Bangladesh–China relations

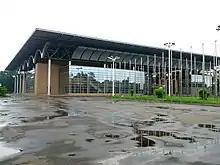
The Bangabandhu International Conference Center in Dhaka was built with Chinese assistance

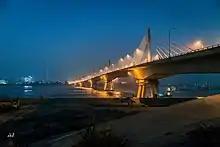
Shah Amanat Bridge in Chittagong is one of many funded by Chinese development assistance in Bangladesh

As a part of a strengthened bilateral trade and investment relationship, China has given Duty-Free (DF) access to 97 percent of Bangladeshi products which came into force from 1 July 2020. According to the notice of the Tariff Commission of the State Council of China on 16 June 2020, zero-tariff has been applied to 8,256 products originating from Bangladesh among the total 8,549 products recognized in the Chinese tariff-line. Utilizing this Duty Free (DF) facility, Bangladesh can seize greater market share as this DF Facility covers Bangladesh-originating 132 knitwear items and 117 woven items at HS Code- 8 Digit Level, at which segment of items, Bangladesh is already highly competitive exporting to China.